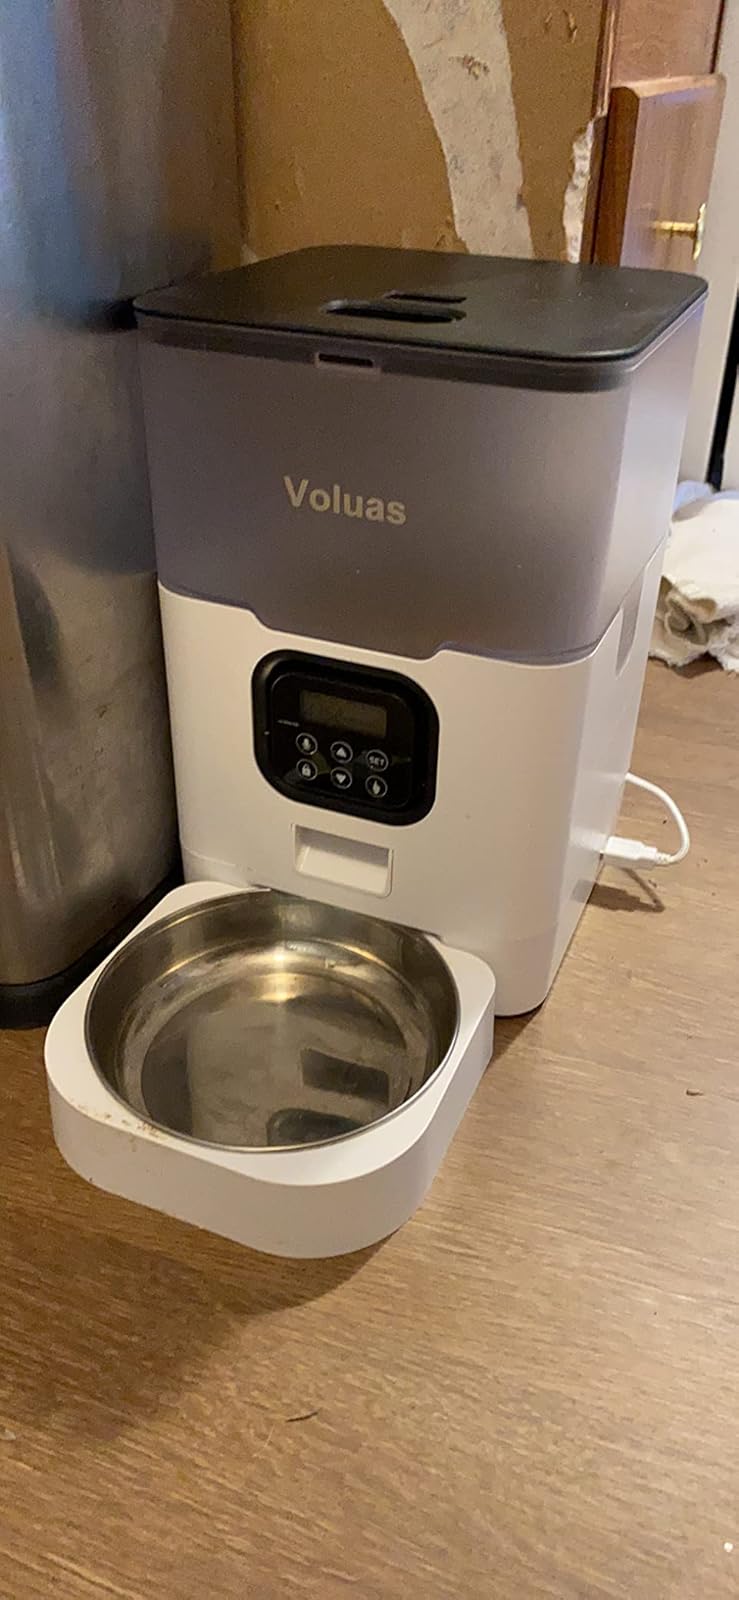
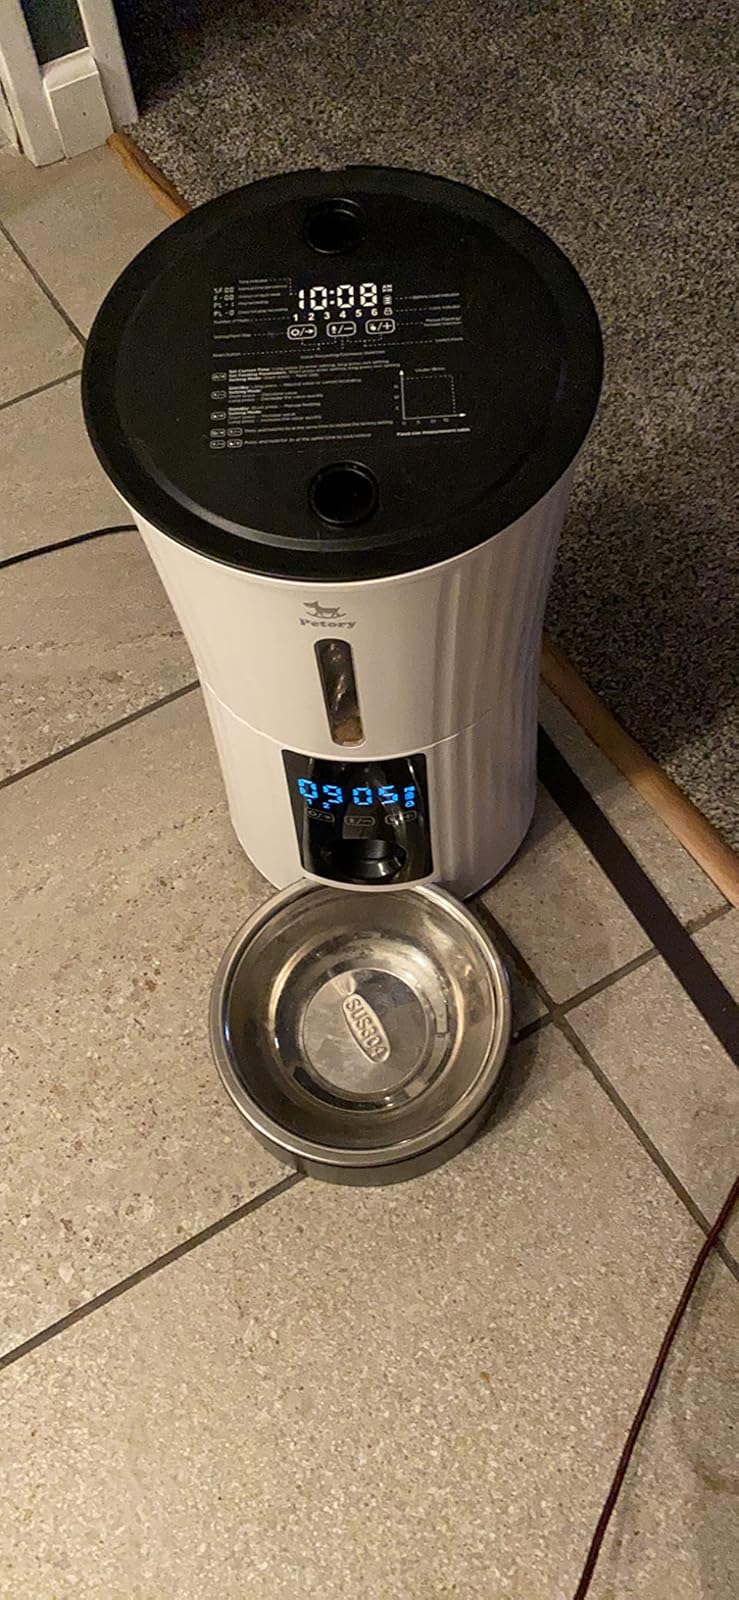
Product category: items_feeder
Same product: no